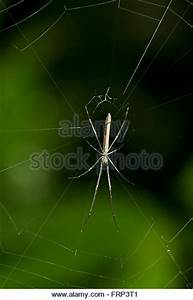
Label: spider